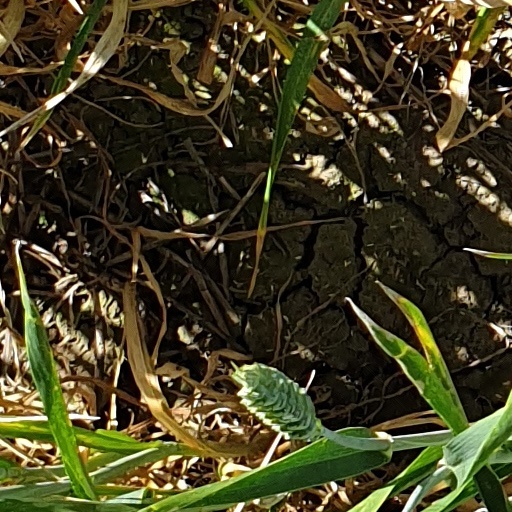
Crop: wheat